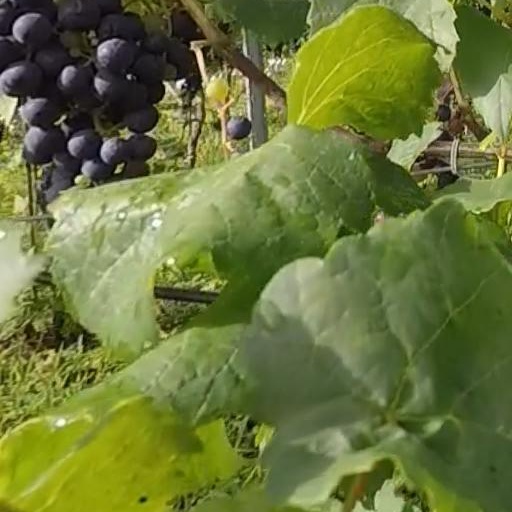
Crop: grape